Dixie Mission

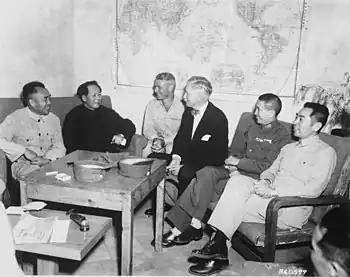
Hurley conversing with Mao Zedong and other Chinese Communist leadership after his promotion to ambassador to China; subsequent Prime Minister Zhou Enlai is at far right

On 7 November 1944, General Patrick Hurley arrived in Yan'an. Hurley had been in the CBI Theater since August as part of an agreement between Wallace and Chiang to provide a liaison for Chiang to communicate directly with Roosevelt and to circumvent Stilwell. Successful in negotiating in the private sector, Hurley was sent to China to improve operations in the China Theater, which he extended to uniting the Nationalists and the Communists in a unified government. Hurley approached the Communists and the Nationalists without knowledge of either political group, and he believed that their differences were no greater than those between the Republican and Democratic Parties in the United States. The first postwar peace negotiation was attended by both Chiang and Mao in Chongqing from 28 August 1945 and concluded on 10 October 1945 with the signing of the Double Tenth Agreement. Hurley failed at reconciling the Nationalists and Communists and blamed Dixie Mission staff, John Service and John Paton Davies, and others.